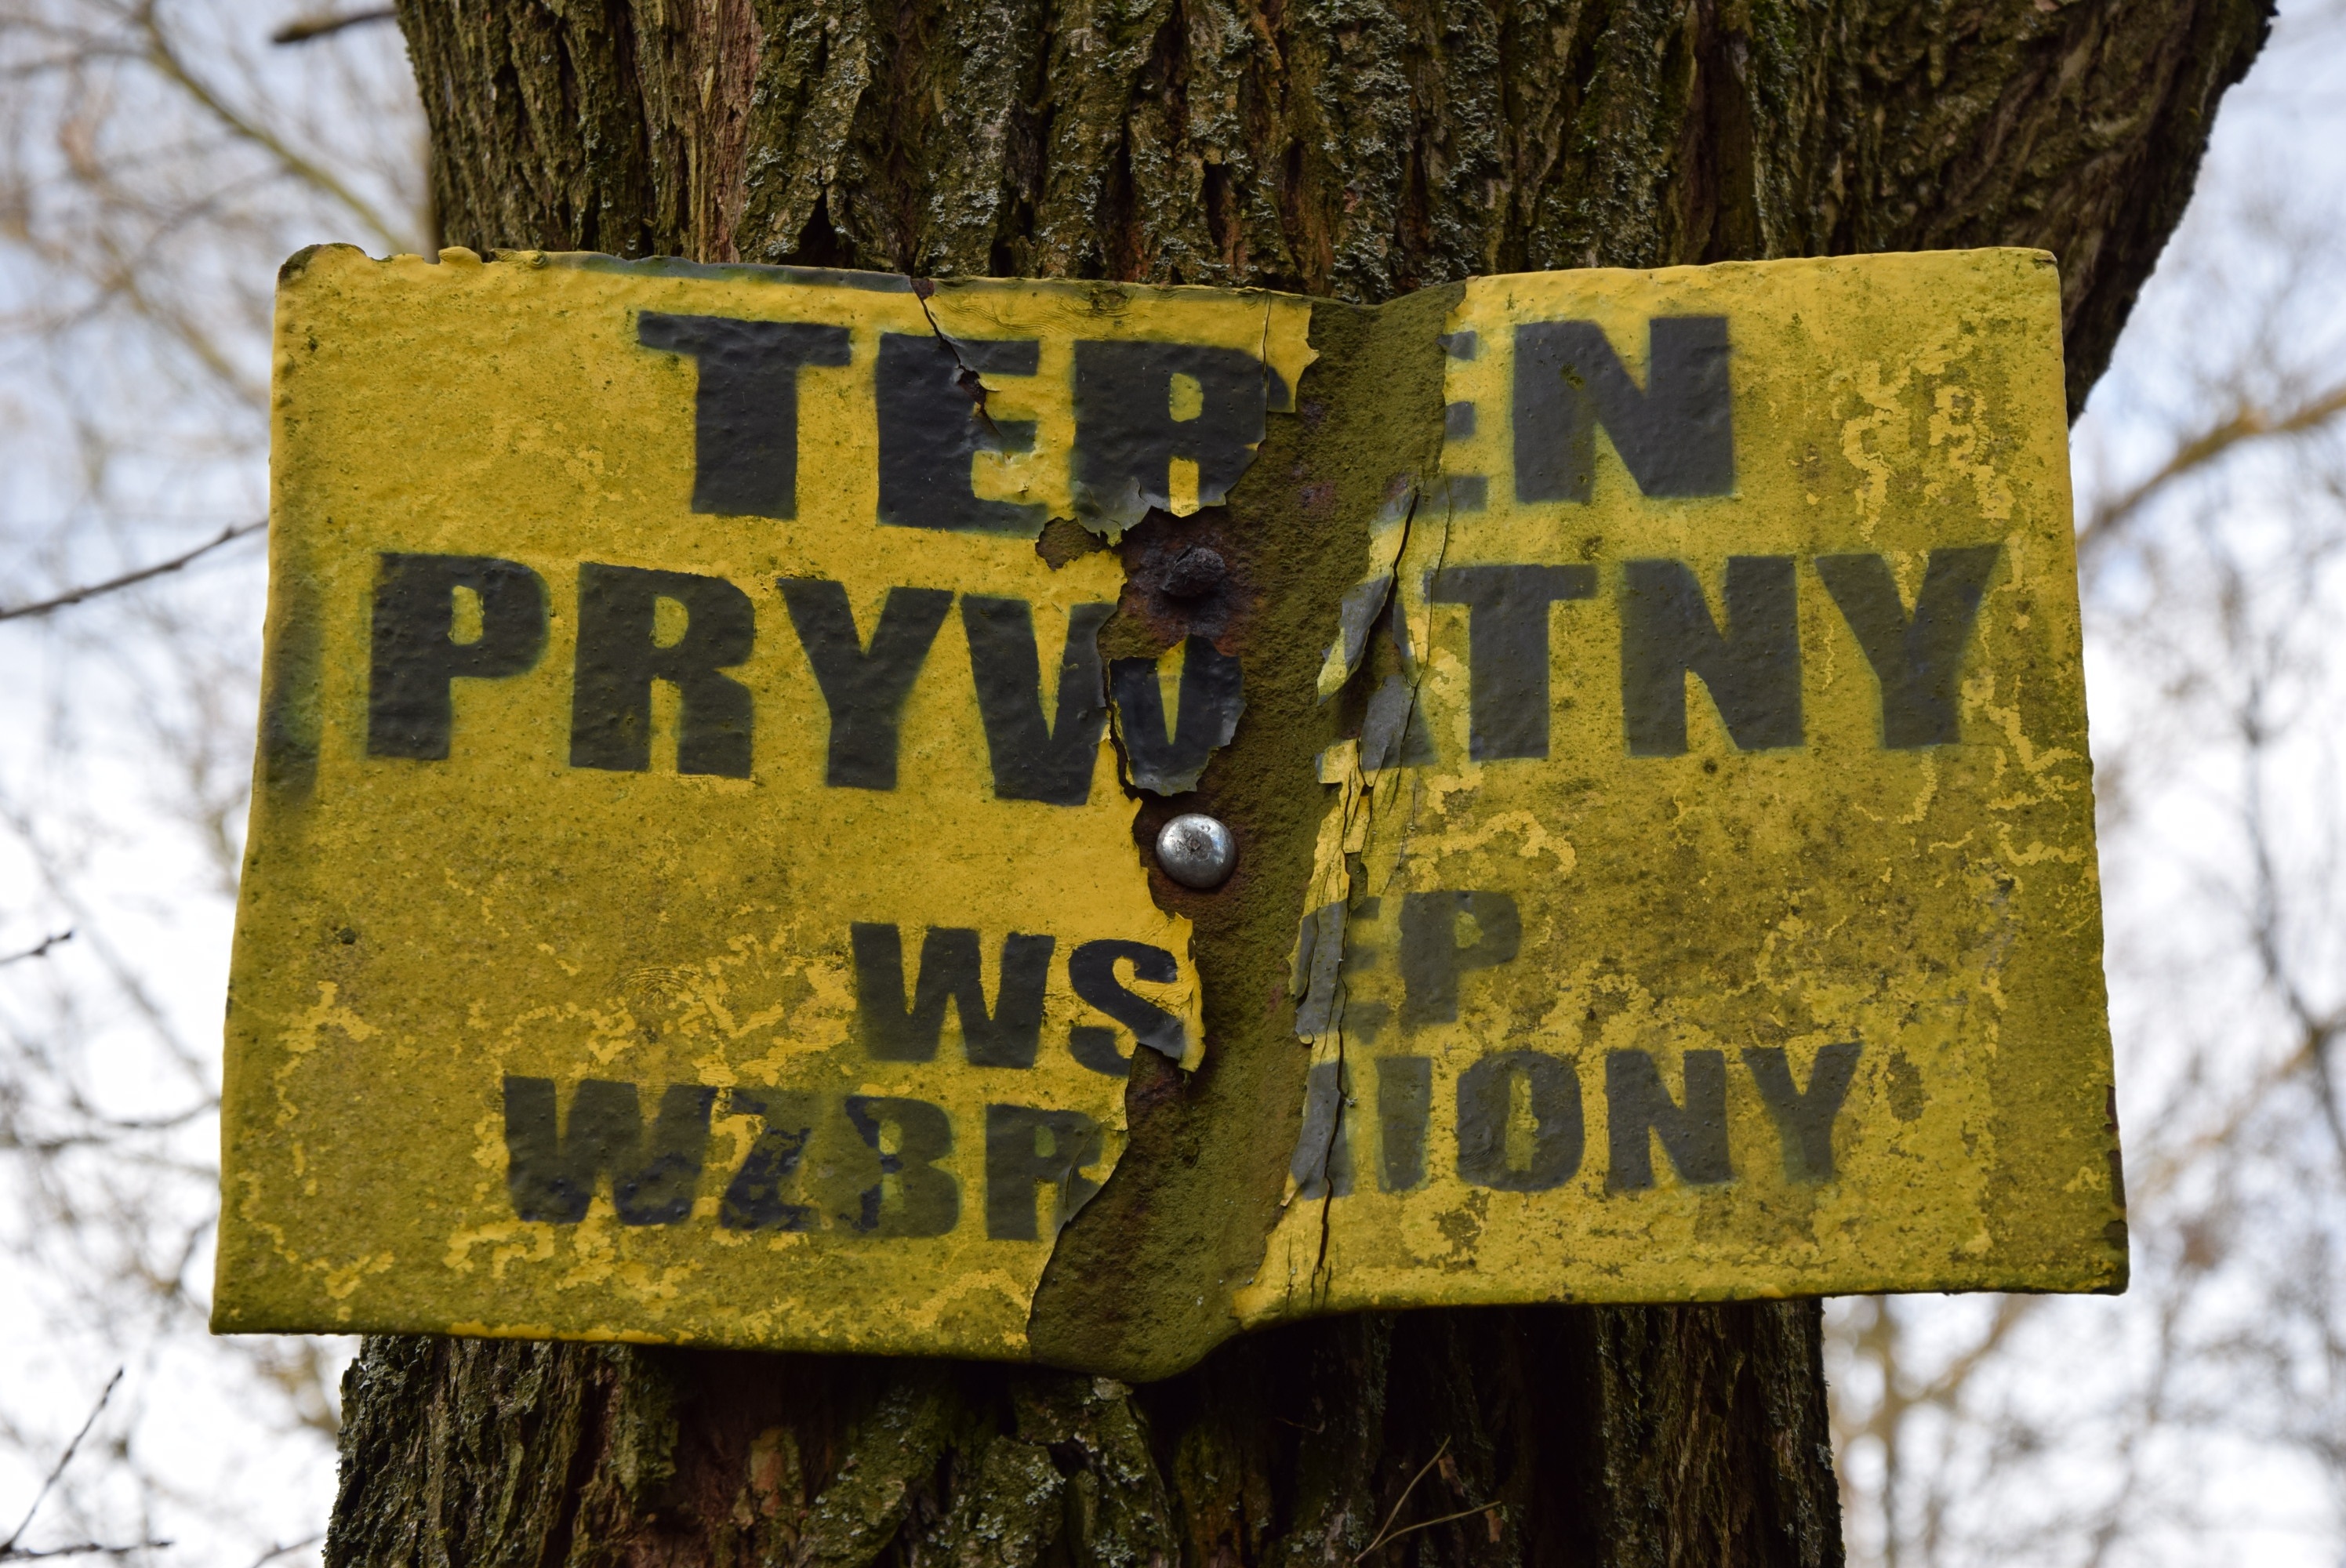
number, sign, rust, street sign, yellow, season, no entrance, an array of, rusty plaque, private area